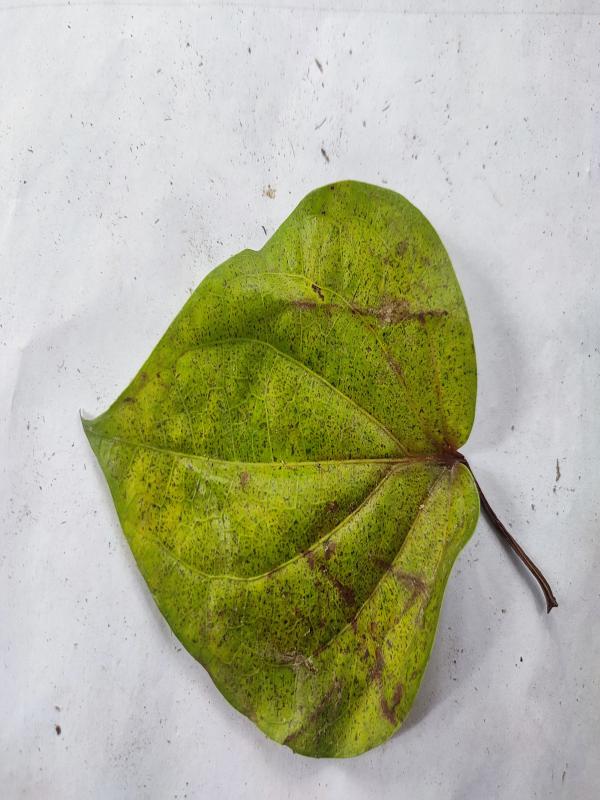
Label: Dried_Leaf